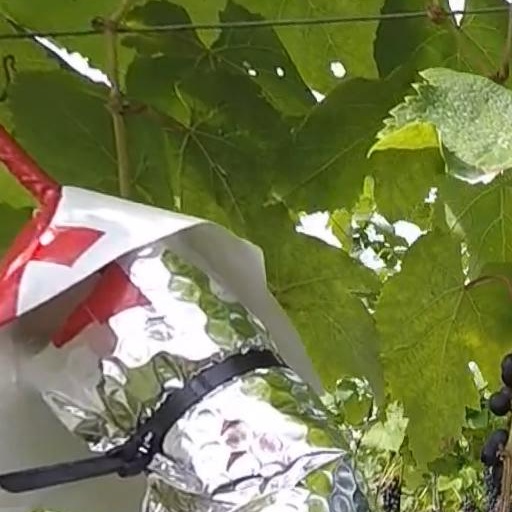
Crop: grape